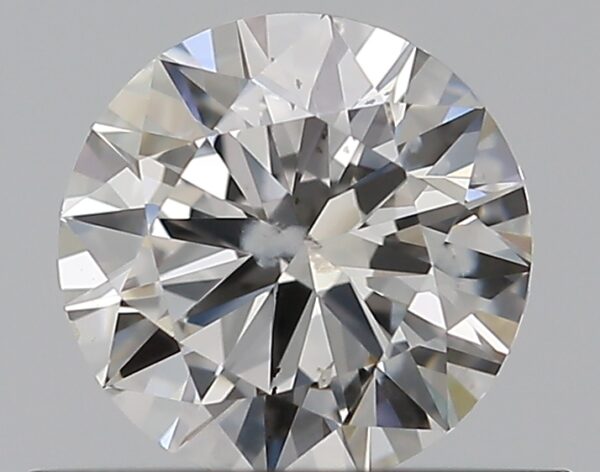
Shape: round
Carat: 0.5
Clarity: SI2
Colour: G
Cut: VG
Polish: EX
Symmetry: GD
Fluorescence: N
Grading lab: GIA
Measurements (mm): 5.12 x 5.14 x 3.07